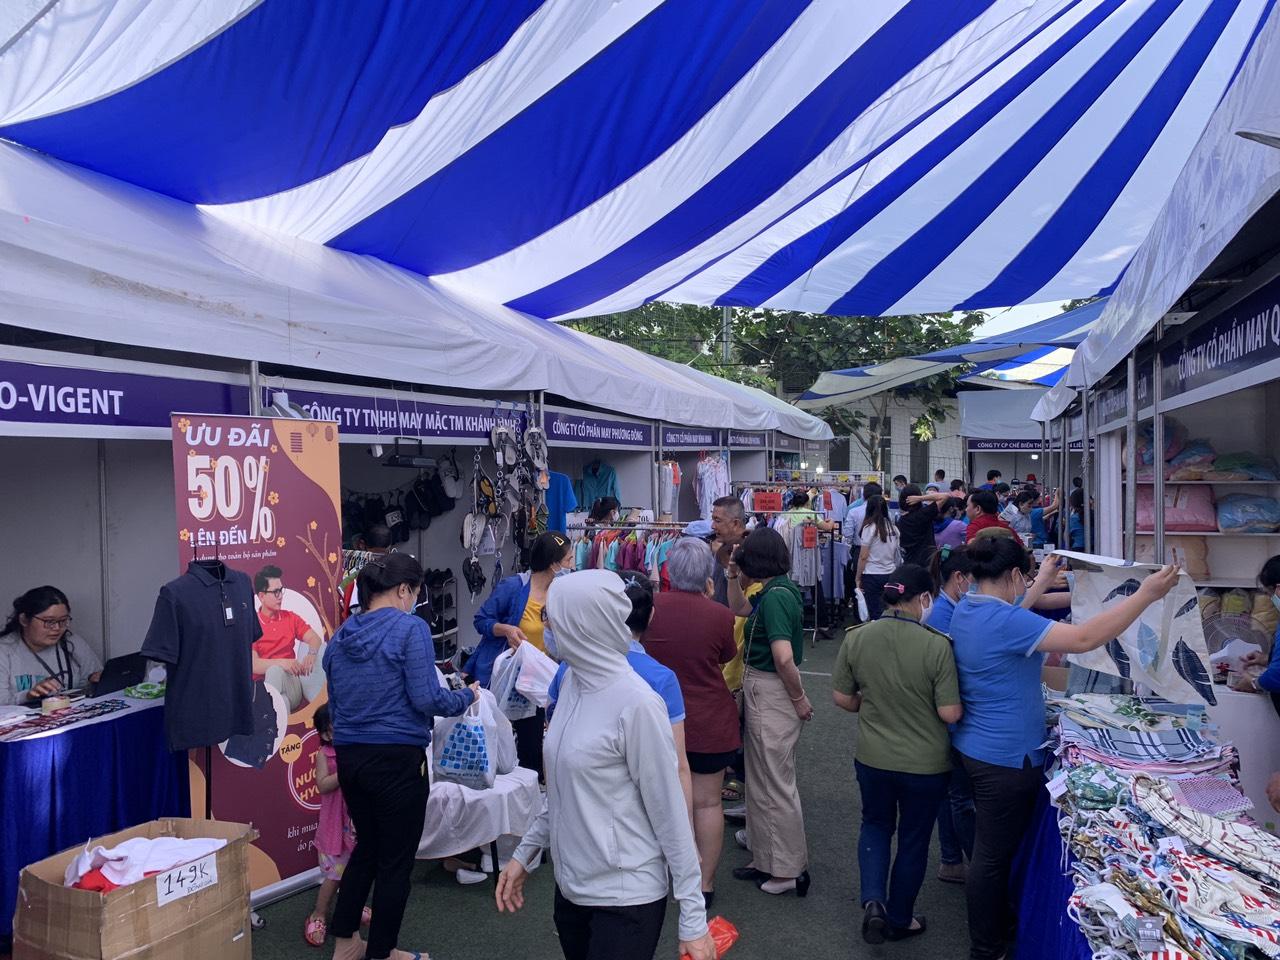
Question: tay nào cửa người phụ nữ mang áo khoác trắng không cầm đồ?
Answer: tay phải